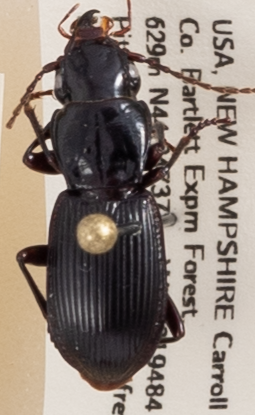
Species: Pterostichus rostratus
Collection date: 2019-06-26
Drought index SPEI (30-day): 0.362
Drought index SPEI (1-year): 1.22
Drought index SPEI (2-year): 0.998